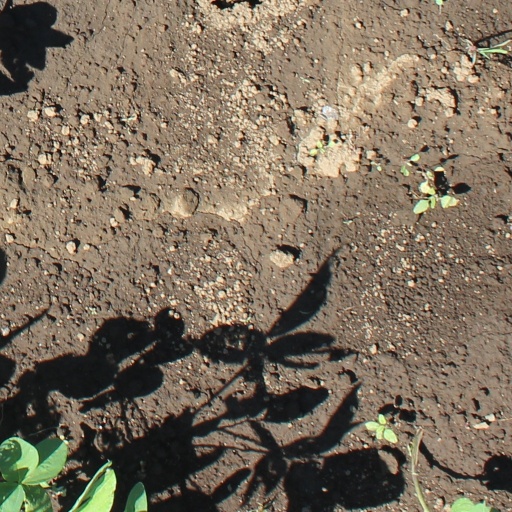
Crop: soybean